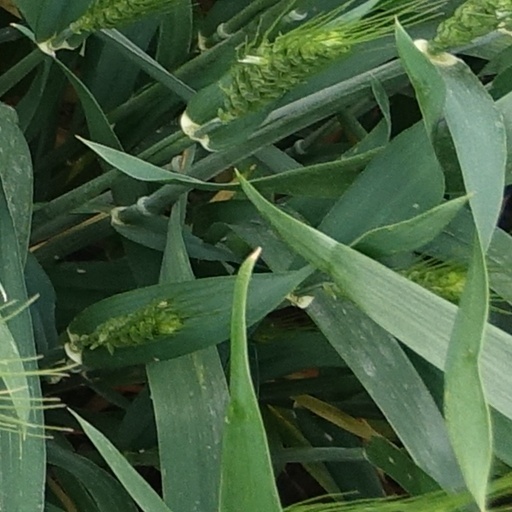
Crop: wheat